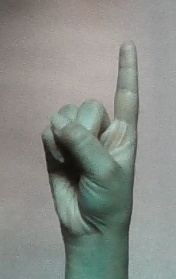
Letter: bb